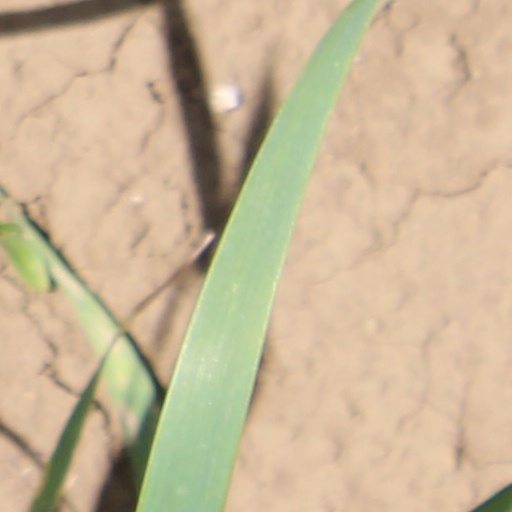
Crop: wheat